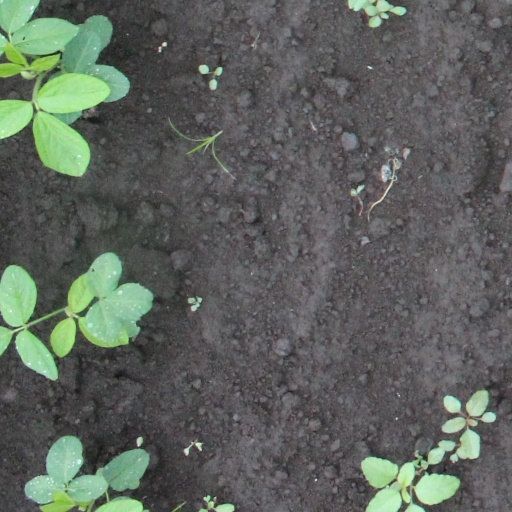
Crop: soybean